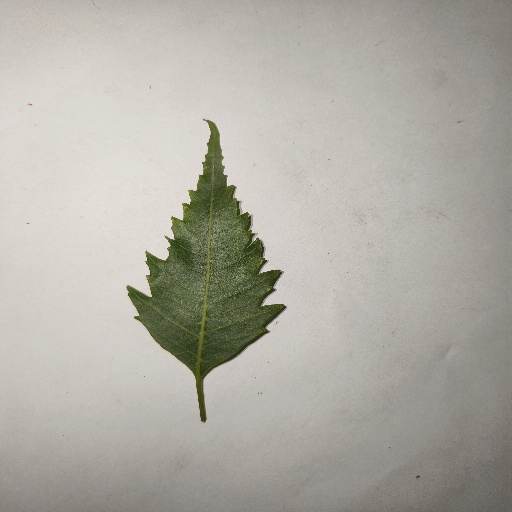
Species: Neem
Leaf condition: Healthy Leaf